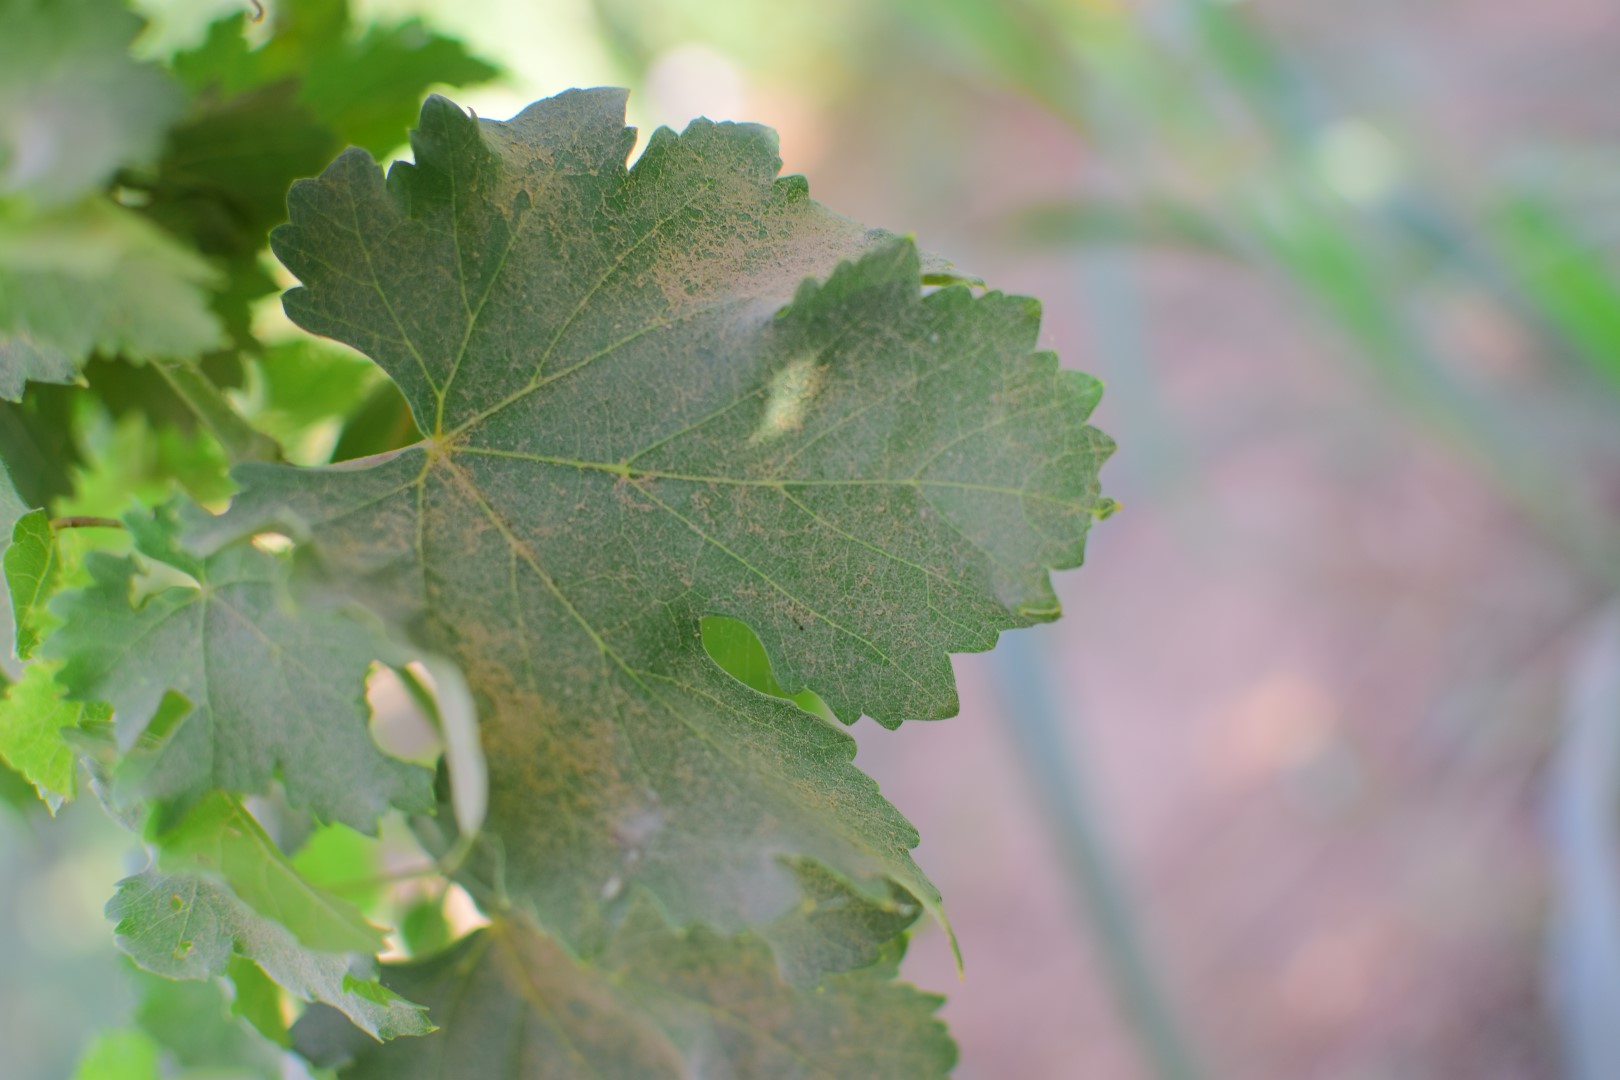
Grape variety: Deas Al-Annz